ZX81

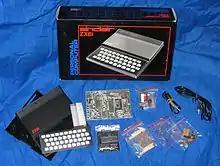
The component parts of the ZX81, including the case, keyboard and circuitry, resting on a blue sheet in front of the cardboard box in which it was shipped.

The ZX81's distribution arrangements were an essential part of its success and marked a watershed in the way that computers were sold in the UK. Sinclair had previously made its name as a mail-order retailer – the ZX81 was initially available only through mail-order – but the only truly effective way to reach the mass market was via high street stores. Fortunately for Sinclair, an opportunity to do just that was provided by W.H. Smith, a venerable book- and magazine-seller and stationery chain. The company had stagnated in the 1970s and was looking for ways to revitalise its image and expand its product range.